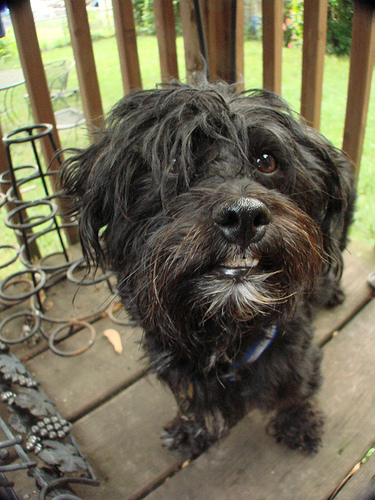
Breed: havanese